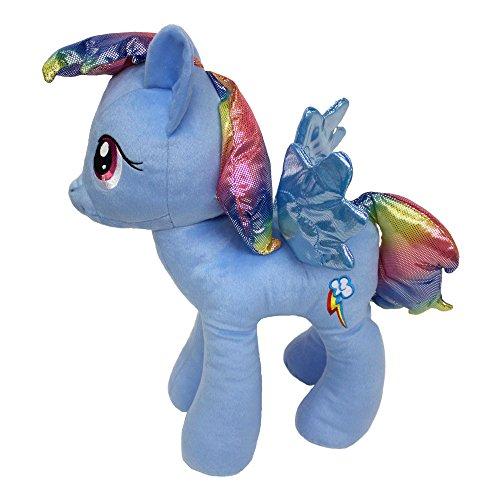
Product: Hasbro Little Pony Rainbow Dash Cuddle Pillow, Large, Blue
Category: Toys & Games | Stuffed Animals & Plush Toys | Plush Pillows
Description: This rainbow dash cuddle pillow has a glitter polyester fabric mane.
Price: $30.82
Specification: ProductDimensions:16.5x7.5x18inches|ItemWeight:1pounds|ShippingWeight:1pounds(Viewshippingratesandpolicies)|Manufacturer:FrancoManufacturing|ASIN:B0753MWFS7|Californiaresidents:ClickhereforProposition65warning|Itemmodelnumber:PC976C